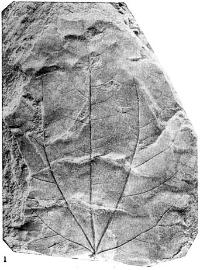
一个化石属于被子植物，其特征描述:叶卵形、宽卵形，长10厘米，宽5.7~10.5厘米，基部浅心形或圆形，顶部缺失，估计钝尖或浑圆，叶缘具圆锯齿或尖锯齿，腺体小，位于叶齿弯缺处，或近齿端。叶柄缺残，叶革质。叶脉掌状，弧曲脉序，主脉五条，中主脉平直或微弯，距叶基1.5厘米处向上有4~6对弱侧脉自中主脉伸出，其夹角为40°~50°，伸出不远即与第三级脉形成脉环；间主脉一对，与中主脉呈30°角自基部呈弧形向叶顶端弯伸，末端细并分叉与相邻的支脉形成脉环；间主脉距基部1.5厘米处向上有4~5对强侧脉，呈50°角向叶缘伸出，并分叉1~2次与相邻的侧脉分叉联结成脉环，近基的一对外主脉与中主脉呈60°夹角，近乎平直伸向叶缘、并分叉联结成脉环。第三级脉形成四边形或多边形的大网，第四级脉形成不规则的网。末级脉2~3次分叉，末端游离。荚果状蓇葖果长卵形，长11毫米，宽3.5毫米，顶端宿存之花柱长2毫米。